Open-field system

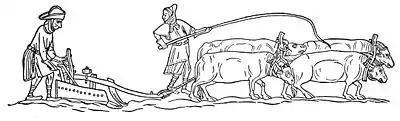
A four-ox-team plough, "circa" 1330. The ploughman is using a mouldboard plough to cut through the heavy soils. A team could plough about one acre (0.4 ha) per day.

The typical planting scheme in a three-field system was that barley, oats, or legumes would be planted in one field in spring, wheat or rye in the second field in the fall and the third field would be left fallow. The following year, the planting in the fields would be rotated. Pasturage was held in common. The tenants pastured their livestock on the fallow field and on the planted fields after harvest. An elaborate set of laws and controls, partly set by the Lord of the Manor and partly by the tenants themselves regulated planting, harvest, and pasturing.